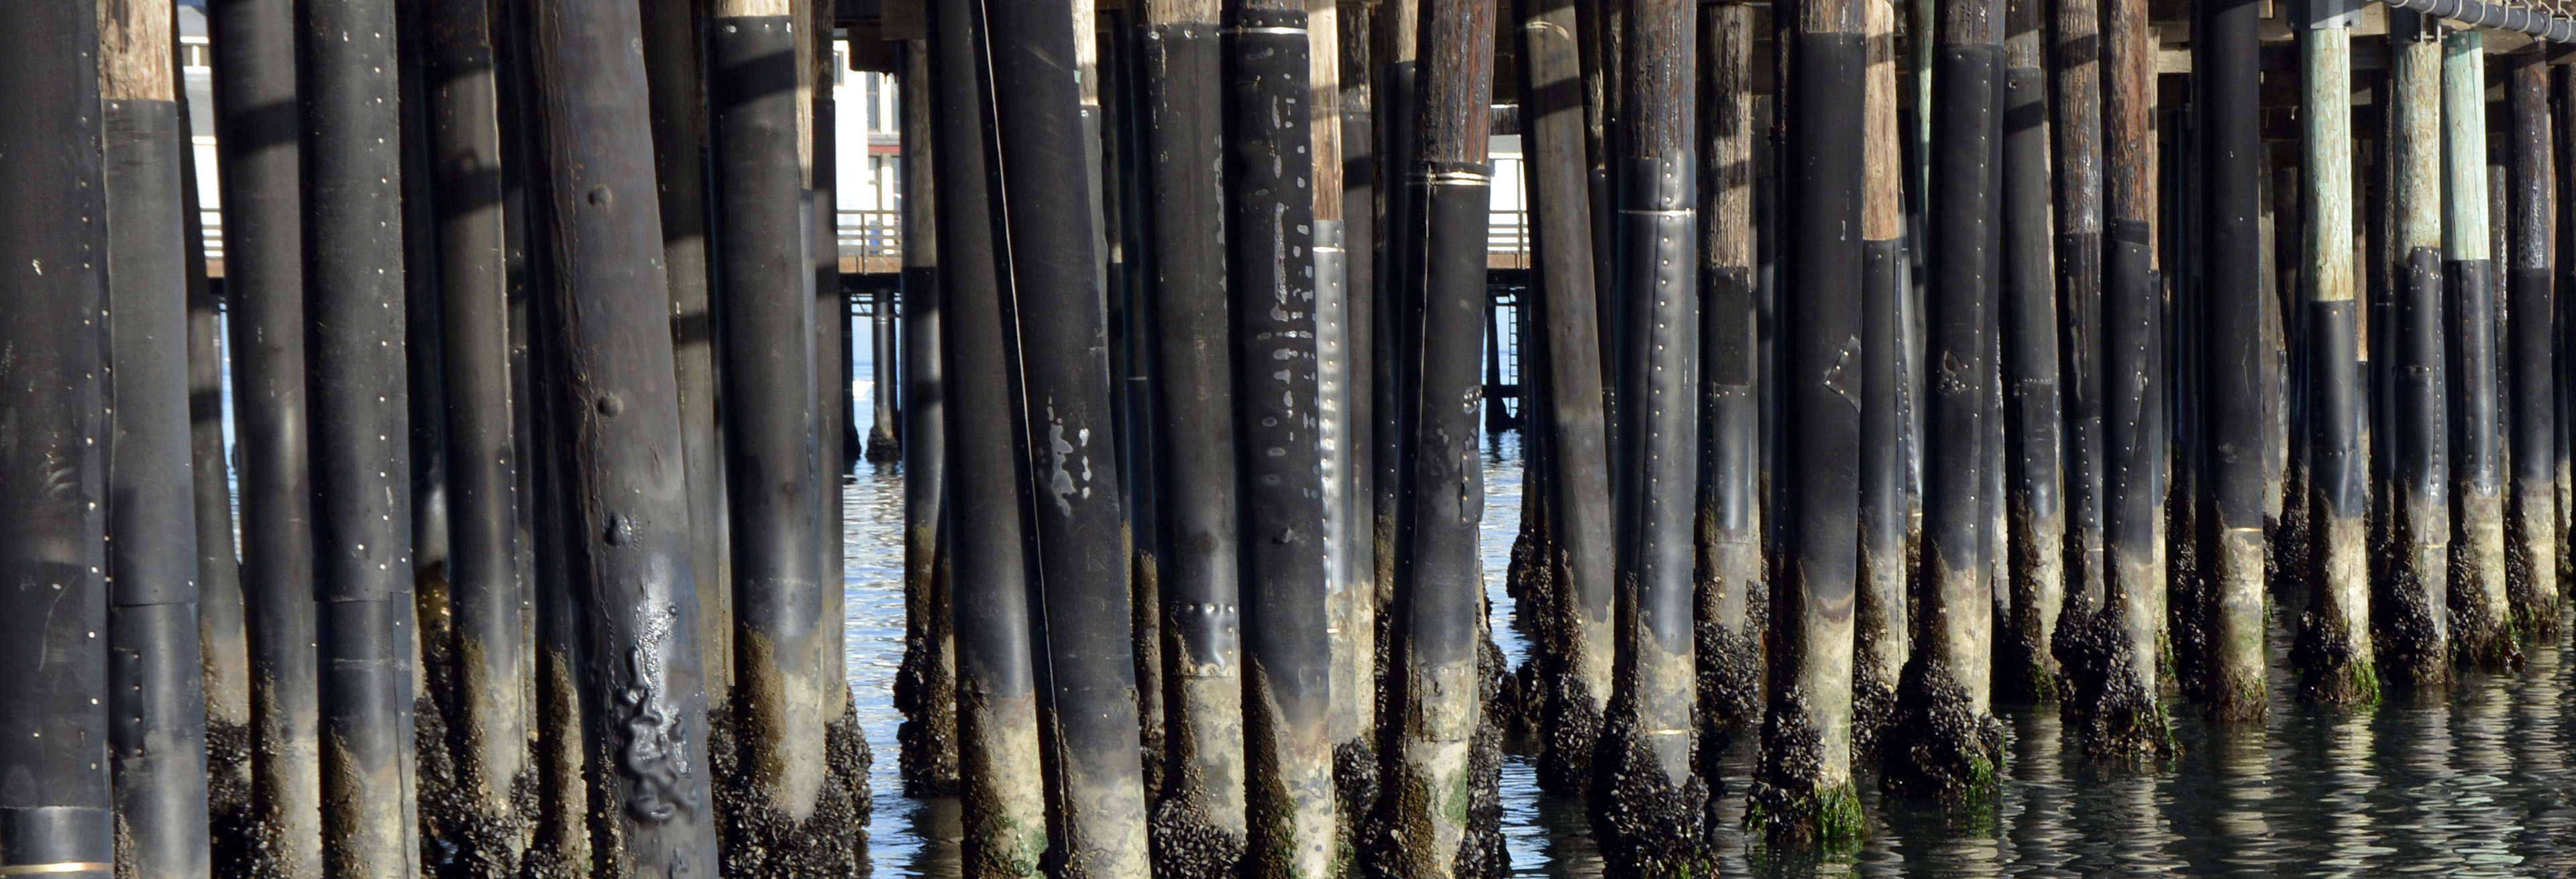
sea, water, boardwalk, wood, banner, brown, create, interior design, bank, bamboo, sea bridge, header, head image, wooden posts